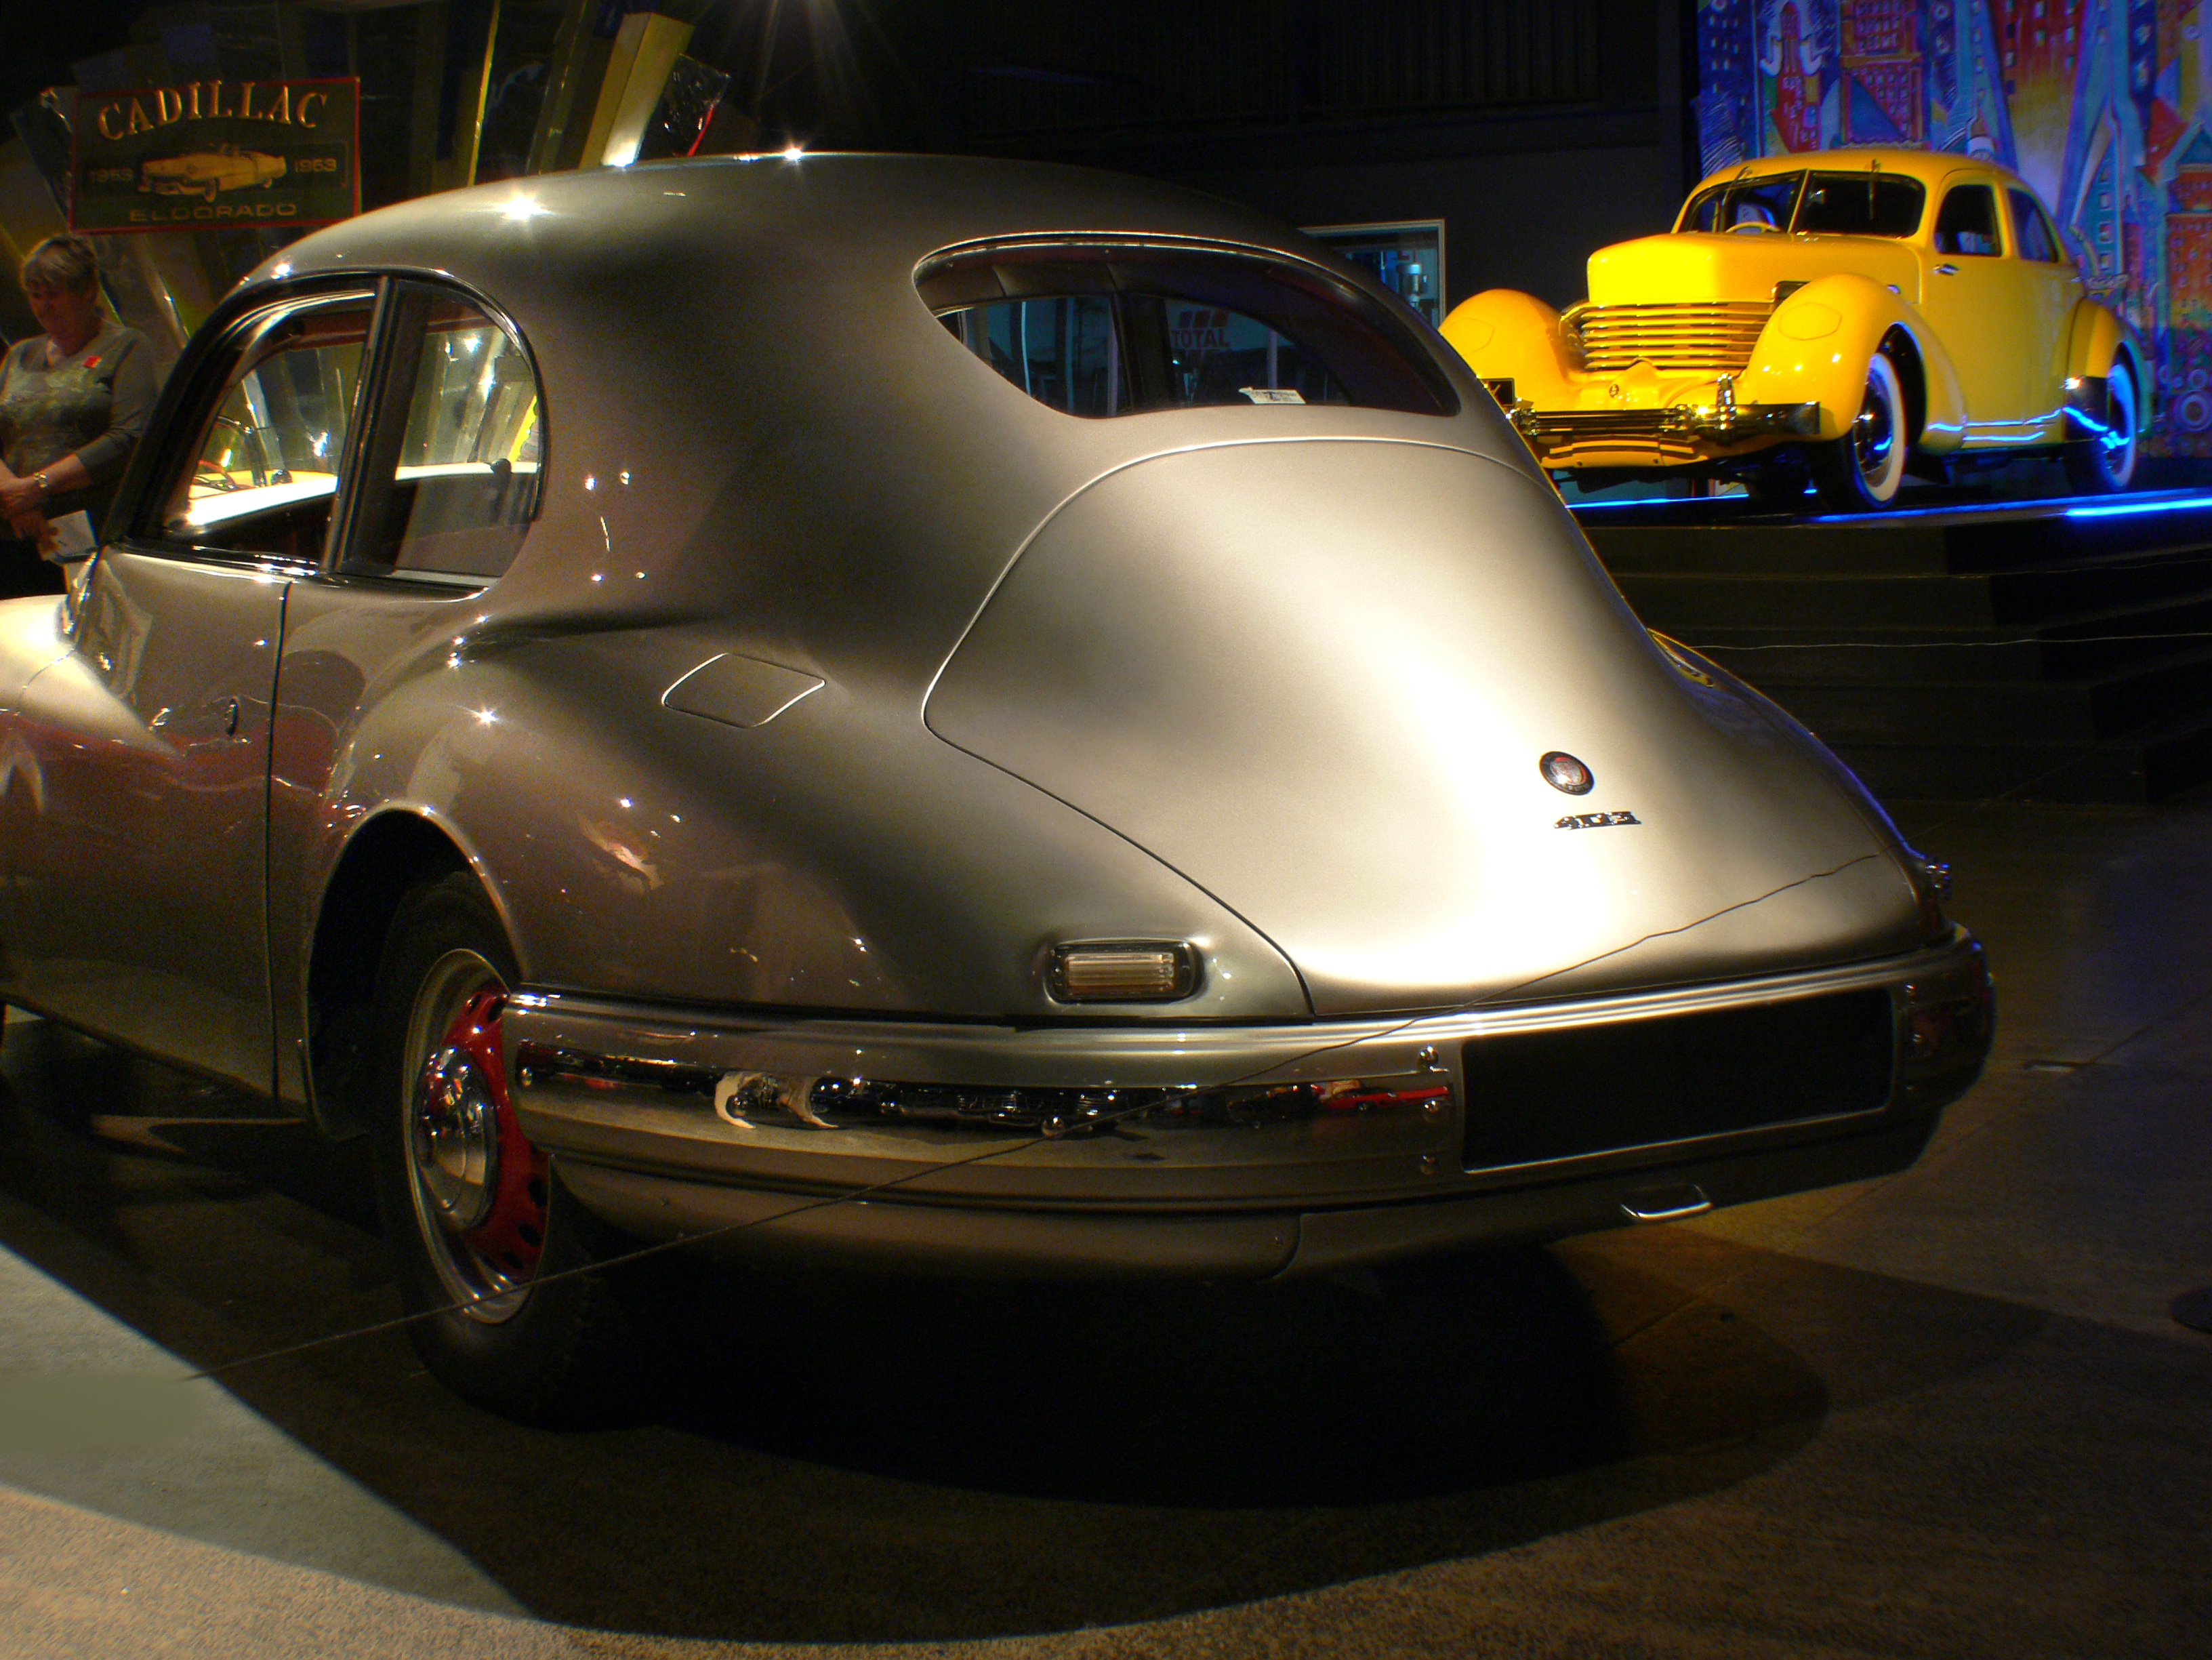
car, wheel, vehicle, sports car, motor vehicle, vintage car, supercar, classiccars, carshows, sightseeingnelson, nelson, britishclassiccars, antique car, auto show, land vehicle, automobile make, automotive exterior, automotive design, luxury vehicle, performance car